The Joey Bishop Show (TV series)

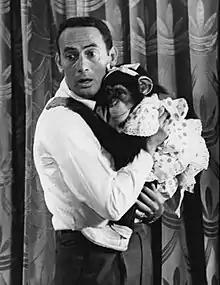
Joey Bishop and one of the Marquis Chimps

"The Joey Bishop Show" featured many celebrity guest stars who appeared as themselves. Among the celebrity guest stars are: